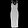
Label: Dress